Can't Take That Away (Mariah's Theme)

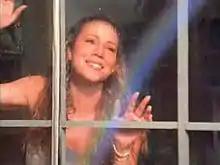
The second take of the video, featuring the alternate ending with Carey by the window, as the rainbow resolves her pain and hardship

Two music videos were shot for "Can't Take That Away," both directed by Sanaa Hamri in New York City. The creation of the video involved some of Carey's fans: two weeks prior to filming, they were invited via her website to send in video clips of themselves, telling her of the hardships in their lives and how the song had inspired them to look at life differently, and had given them strength. A contest was held, and video clips from five fans were chosen for inclusion in the video. The clips were featured in the video's introduction, where Carey reacts to her fan's struggles which included personal insecurities, the problems of being part of a racial or social minority, and being victimized by verbal harassment.